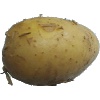
Label: Potato White 1